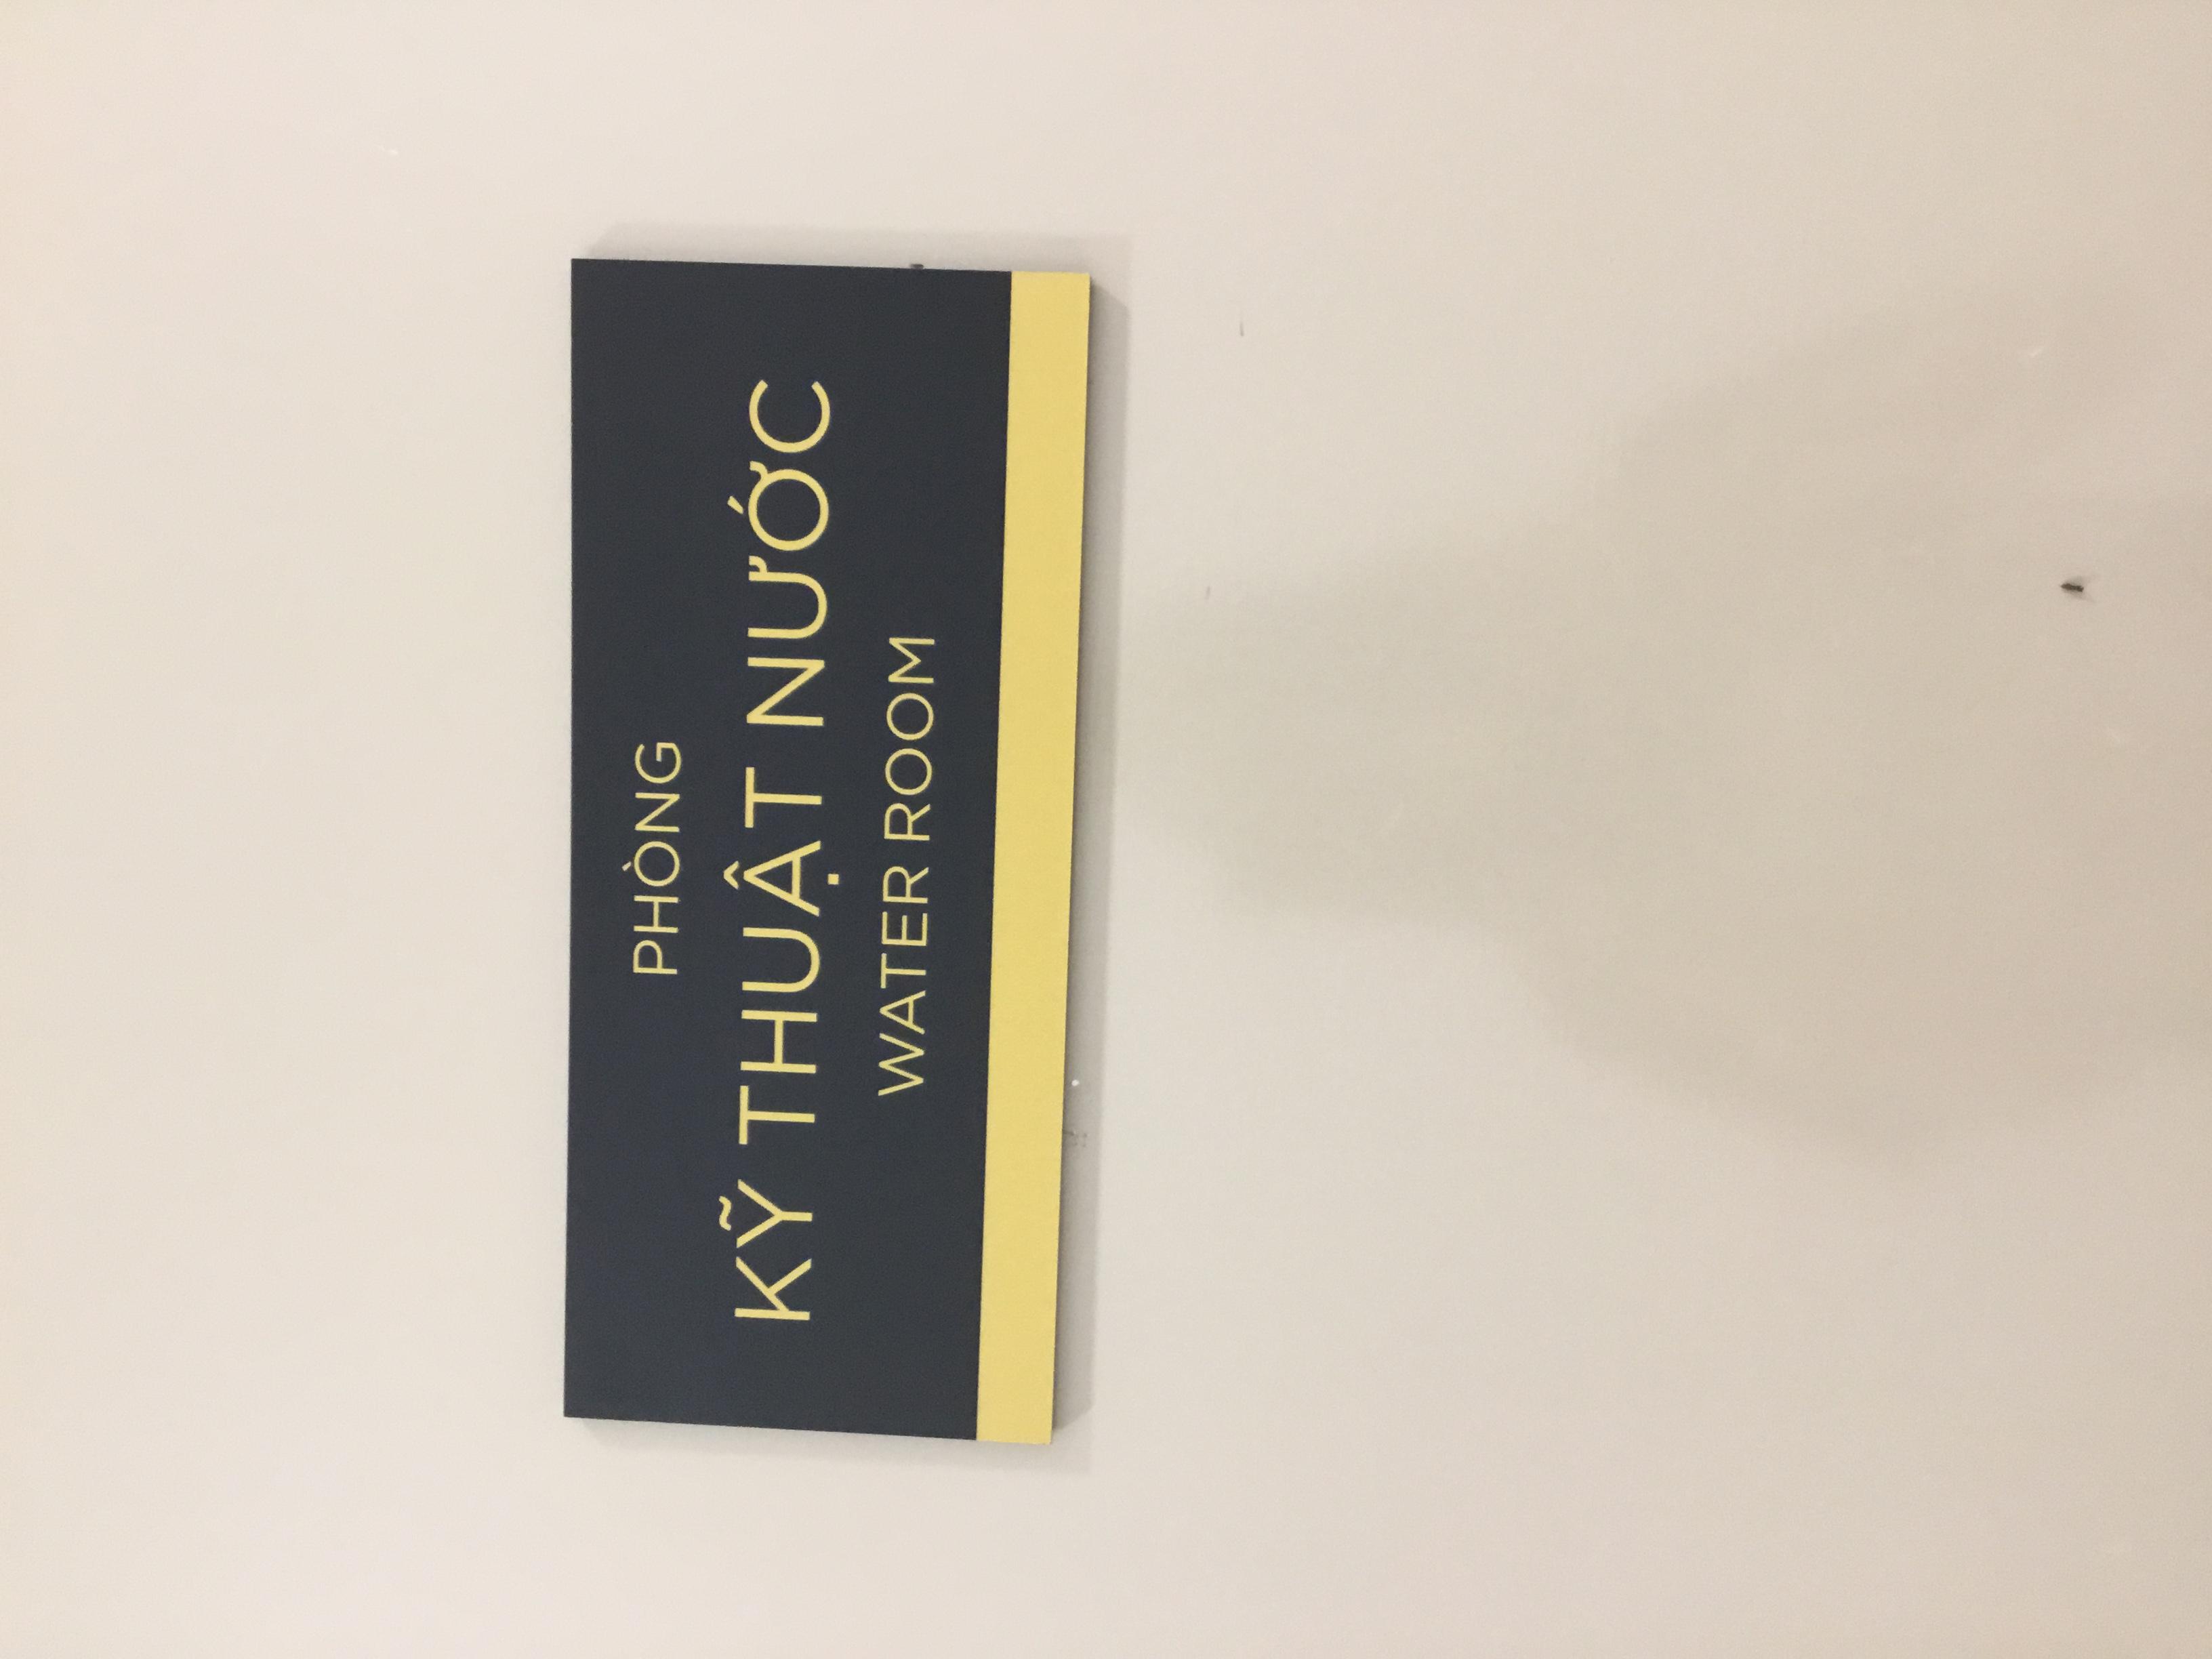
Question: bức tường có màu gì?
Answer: màu trắng